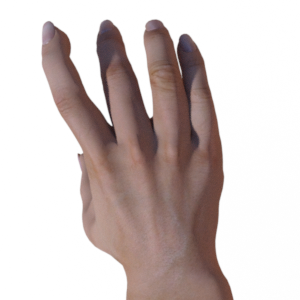
Label: paper